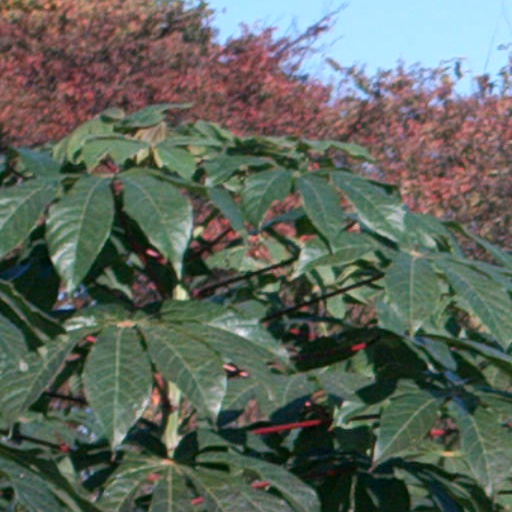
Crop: cassava